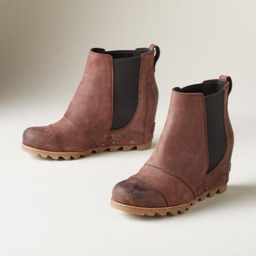
elegance steps forward with these sumptuous hidden wedge leather boots .